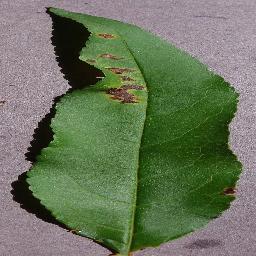
Label: Peach___Bacterial_spot